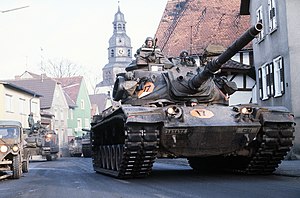
REFORGER / Billedegalleri
REFORGER var navnet på en række større NATO-øvelser under den kolde krig der blev afviklet en eller flere gange om året fra 1969 og frem til 1993.